Soviet occupation of the Baltic states (1940)

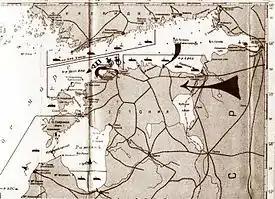
Schematics of the Soviet military blockade and invasion of Estonia and Latvia in 1940 (Russian State Naval Archives)

The Soviet troops allocated for possible military actions against the Baltic states numbered 435,000 troops, around 8,000 guns and mortars, over 3,000 tanks, and over 500 armoured cars. On 3 June 1940 all Soviet military forces based in Baltic states were concentrated under the command of Aleksandr Loktionov. On 9 June the directive 02622ss/ov was given to the Red Army's Leningrad Military District by Semyon Timoshenko to be ready by 12 June to a) capture the vessels of the Estonian, Latvian and Lithuanian navies in their bases or at sea; b) capture the Estonian and Latvian commercial fleets and all other vessels; c) prepare for an invasion and landing in Tallinn and Paldiski; d) close the Gulf of Riga and blockade the coasts of Estonia and Latvia in the Gulf of Finland and Baltic Sea; e) prevent an evacuation of the Estonian and Latvian governments, military forces and assets; f) provide naval support for an invasion towards Rakvere; and g) prevent Estonian and Latvian airplanes from flying either to Finland or Sweden.